The Amazing Spider-Man (handheld video game)

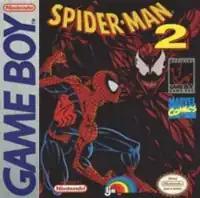

The Amazing Spider-Man 2 (released as Spider-Man 2 in North America) was developed by Bits Studios and published by Acclaim Entertainment and released in 1992. The game is different from the original game, in that along with its action-adventure theme, Spider-Man also has to collect various objects located in each level in order to solve puzzles.